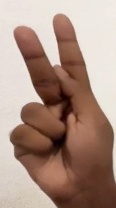
ASL sign: K